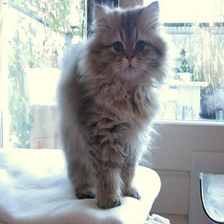
Species: cat
Breed: Persian